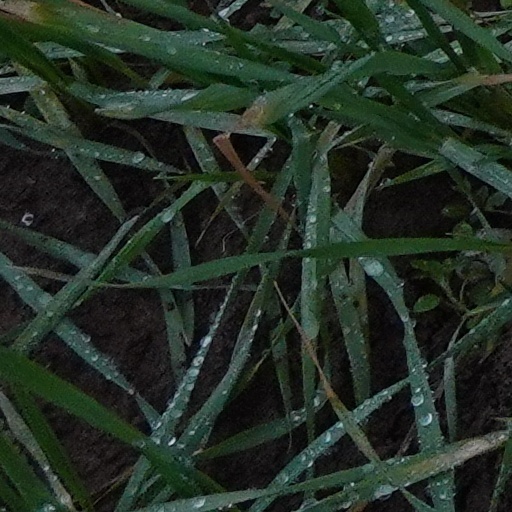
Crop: wheat